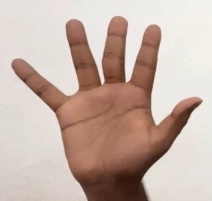
ASL sign: 5